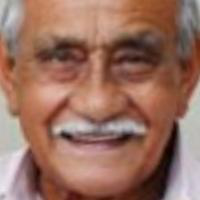
Age group: age 66-80